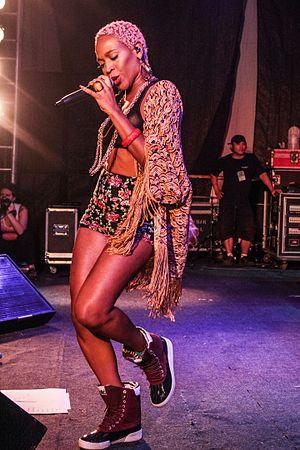
Karoline dos Santos Oliveira connue sous le nom de Karol Conka, est une rappeuse et compositrice brésilienne. Elle est reconnue pour ses chansons qui exaltent la force des femmes dans la société.